Ternopil

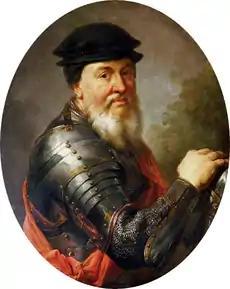
Jan Amor Tarnowski, founder of Tarnopol

The city was founded in 1540 by Polish commander and Hetman Jan Amor Tarnowski. Its Polish name, "Tarnopol", means 'Tarnowski's city' and stems from a combination of the founder's family name and the Greek term "polis". The city served as a military stronghold and castle protecting the eastern borders of Polish Kingdom from Tatar raids. On 15 April 1540, the King of Poland, Sigismund I the Old, in Kraków gave Tarnowski permission to establish Tarnopol, near Sopilcze ("Sopilche"). In 1570, the city passed to the Ostrogski family, and in 1623 to the Zamoyski family. During the Khmelnytsky Uprising, many residents of the city joined the ranks of the Cossack forces. During the 1672–1676 Polish–Ottoman War, Tarnopol was almost completely destroyed by Turkish forces of Ibrahim Shishman Pasha in 1675, then rebuilt by Aleksander Koniecpolski.